Elizabeth Evelyn Wright

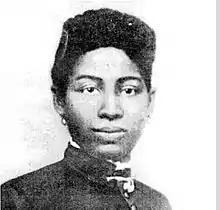

Elizabeth Evelyn Wright (April 3, 1872 – December 14, 1906) was an American humanitarian and educator, founding several schools for black children. She founded Denmark Industrial Institute in Denmark, South Carolina, as a school for African-American youth. It is present-day Voorhees College, a historically black college (HBCU).